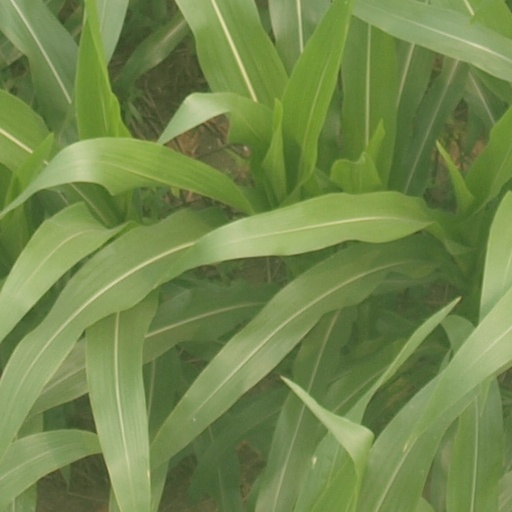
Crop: maize; corn